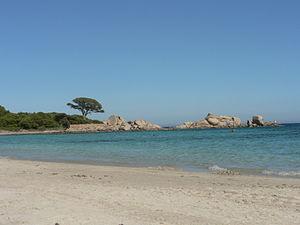
La plage de Palombaggia et son pin parasol, sur la commune de Porto-Vecchio (Corse-du-Sud)
Palombaggia est un lieu-dit situé sur la commune de Porto-Vecchio en Corse-du-Sud entre les hameaux de Picovaggia et de Bocca dell'Oro. Ses plages de sable blanc encadrées de rochers rouges, bordées de pins parasols, face aux îles Cerbicale, passent pour être parmi les plus belles de Corse.